Cuca shop

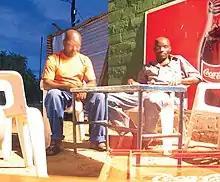
A cuca Shop Okankolo, Namibia

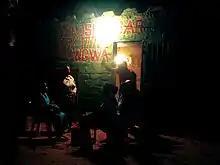
A cuca Shop Okankolo, Namibia

A Cuca shop is a Southern African term for a "Shebeen"—an unlicensed house selling alcoholic liquor.